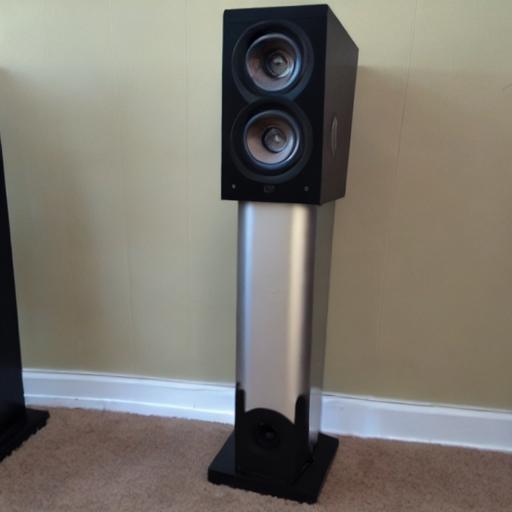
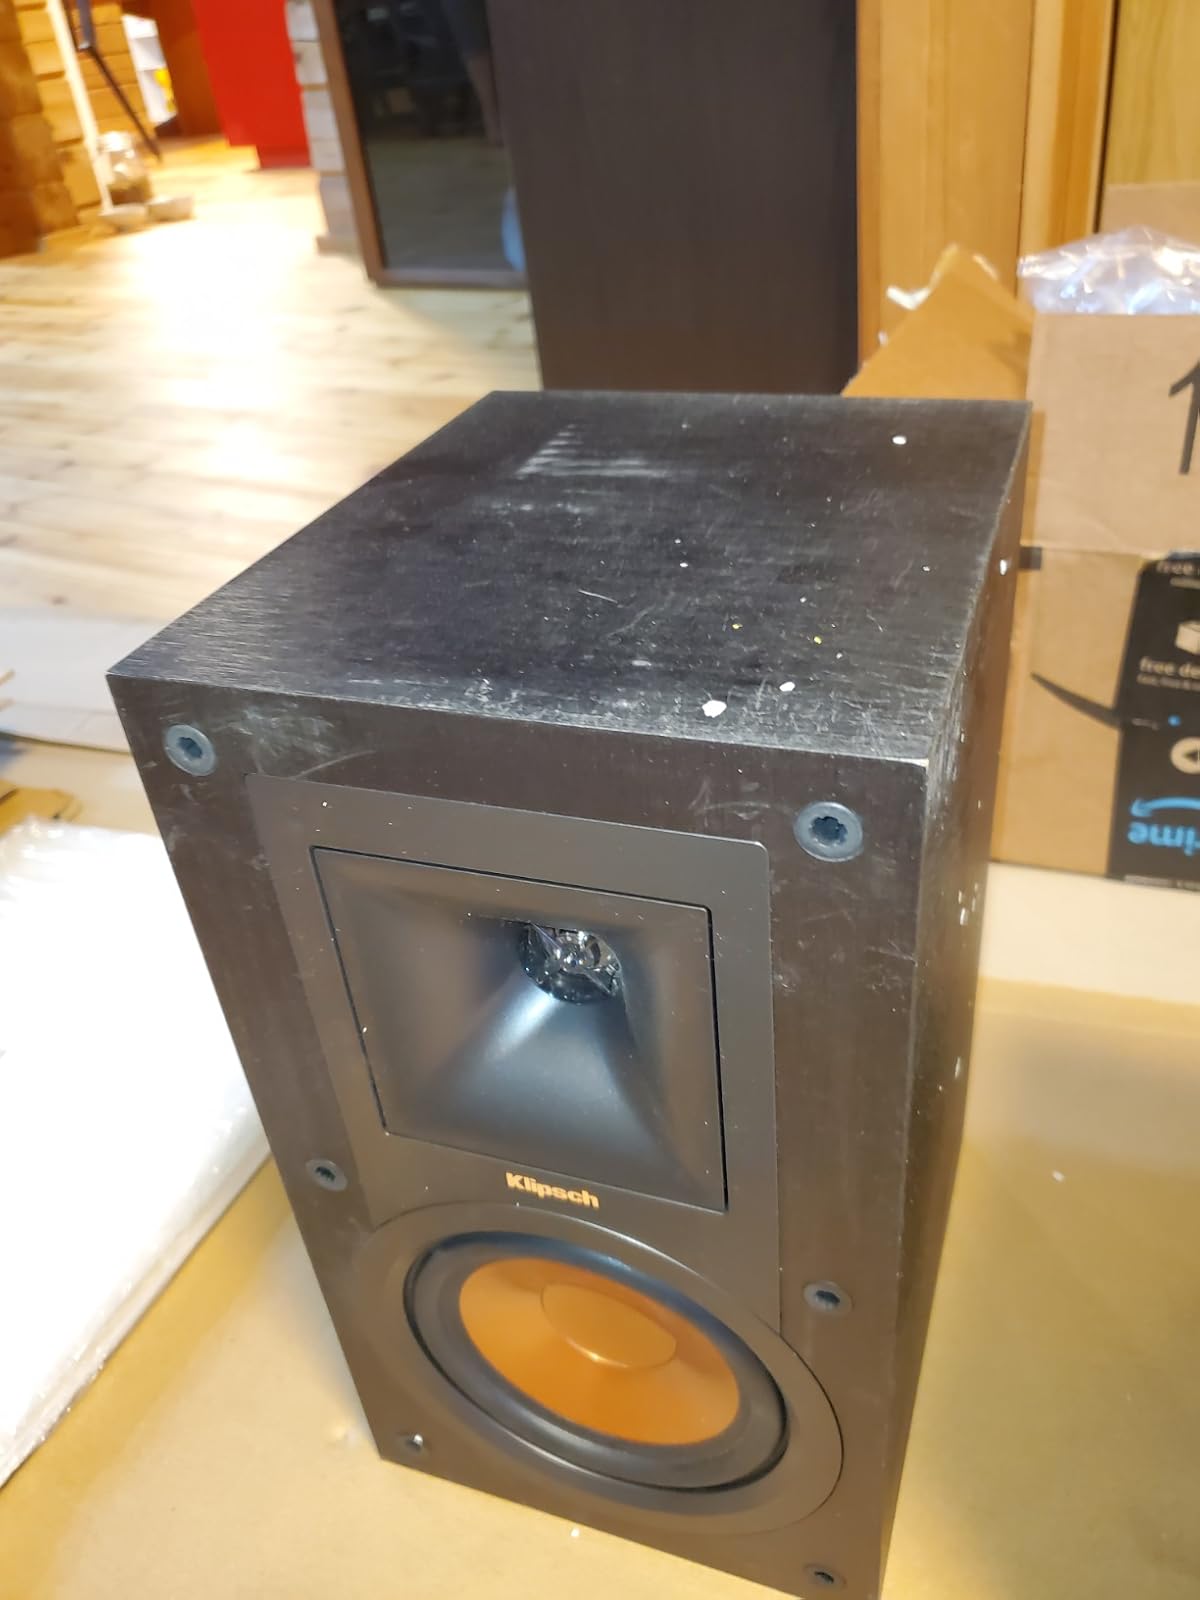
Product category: speaker
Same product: no